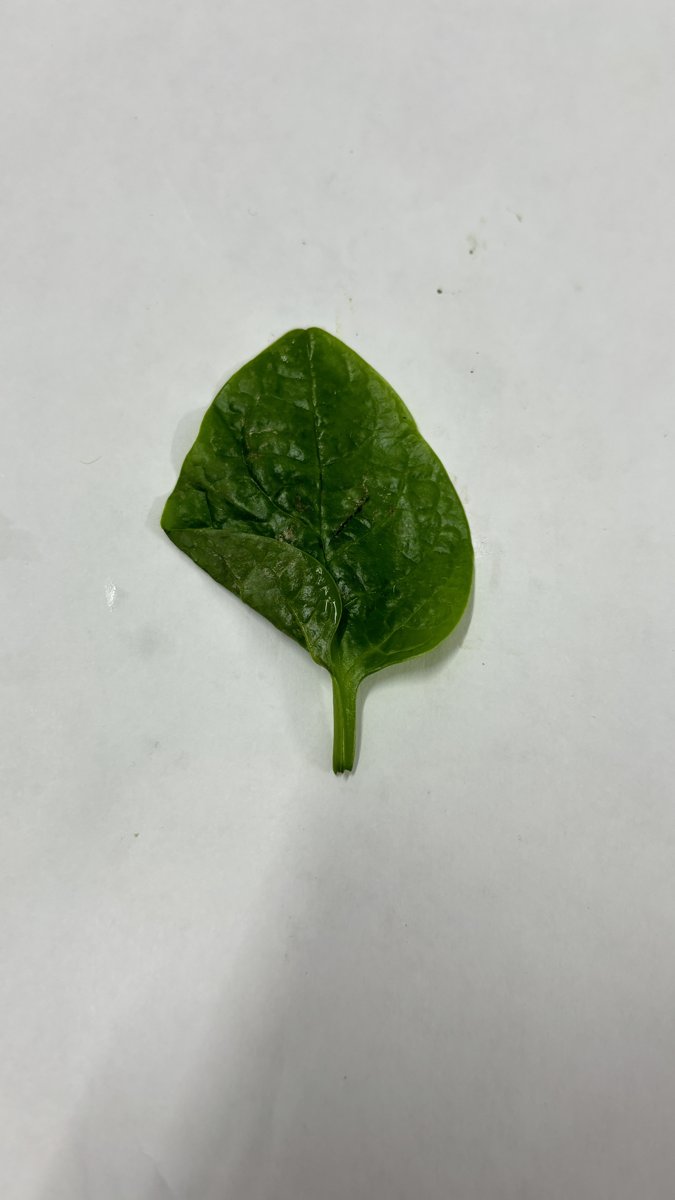
Label: Healthy-Leaf